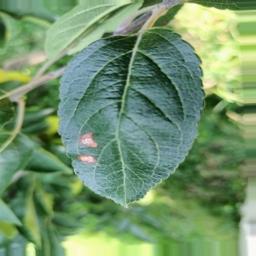
Label: Alternaria